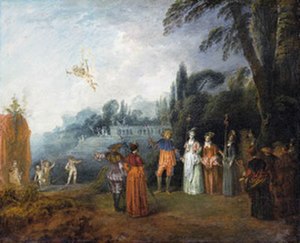
Städel / Samling / Barok og rokoko
Städelsches Kunstinstitut und Städtische Galerie, i folkemunde: Städel, er et kunstmuseum i Frankfurt am Main, Tyskland. Museet har en af de mest omfangsrige og betydningsfulde samlinger i Tyskland.